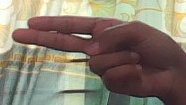
ASL sign: H